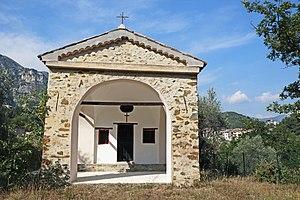
La chapelle Saint-Sébastien de Massoins.
Massoins est une commune française située dans le département des Alpes-Maritimes en région Provence-Alpes-Côte d'Azur. Ses habitants sont appelés les Massoinques. Le village est situé à 45 km de Nice.